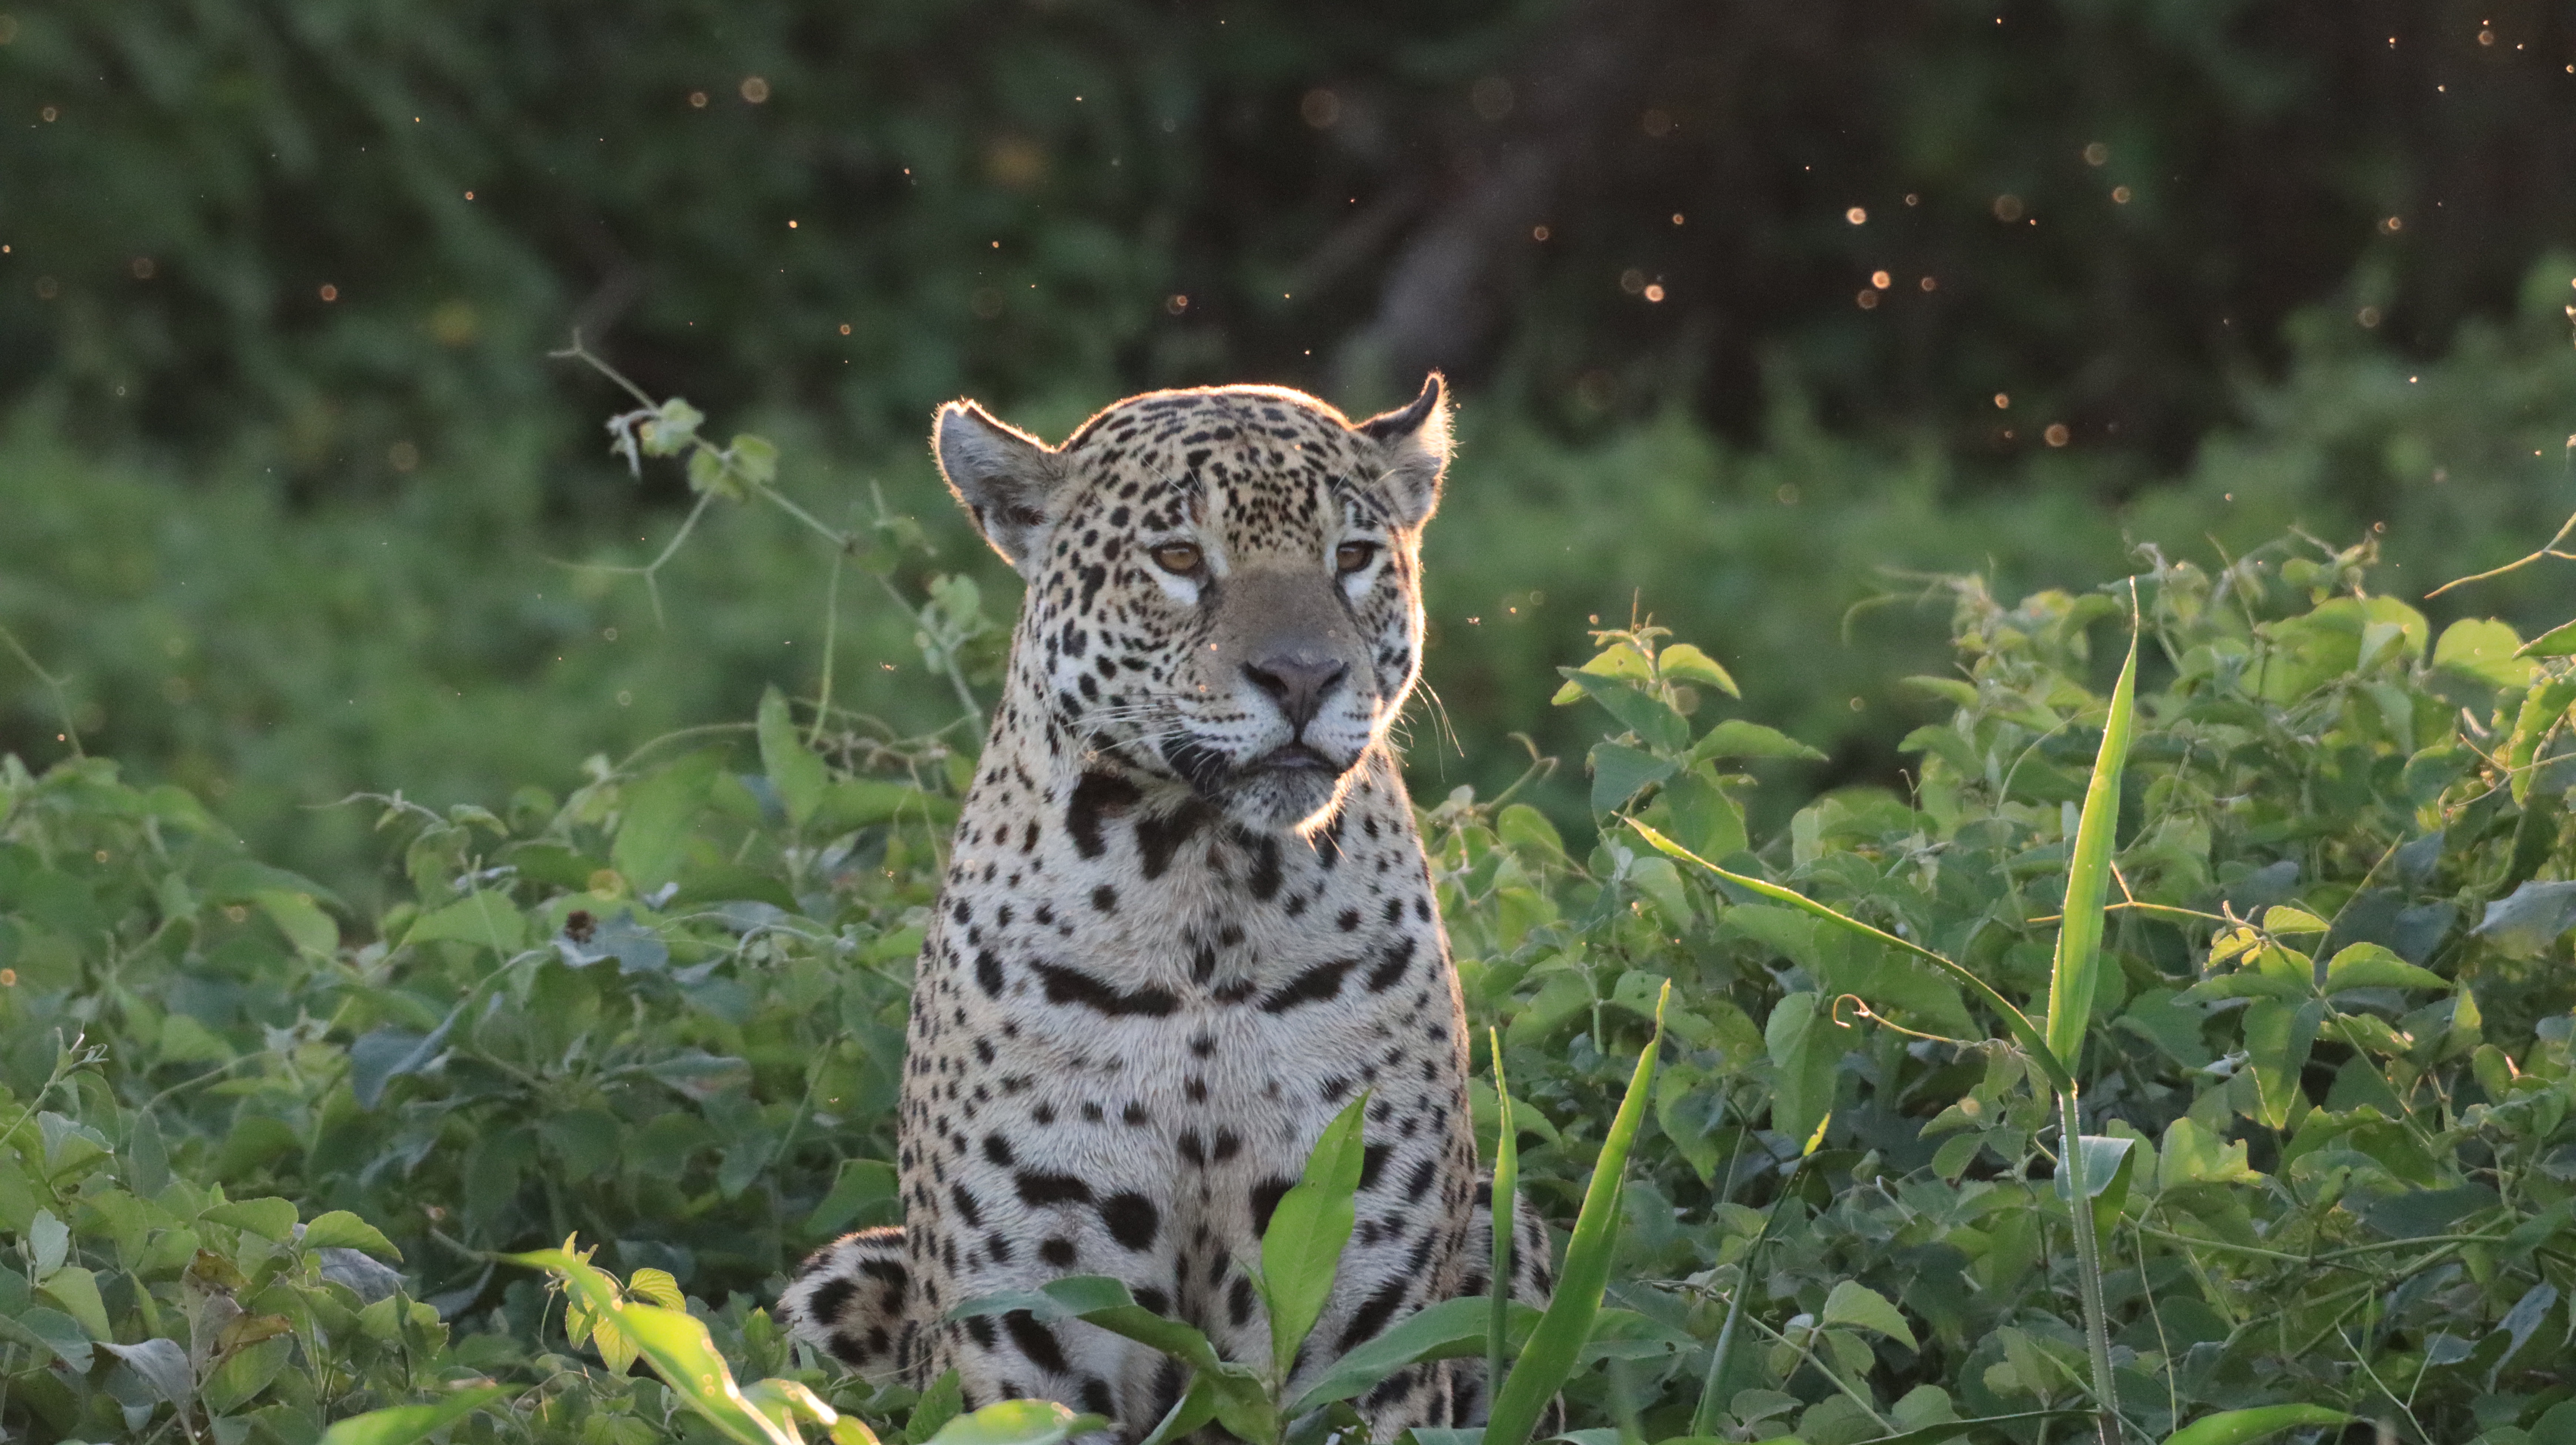
Jaguar: Marcela